Dasyuris fulminea

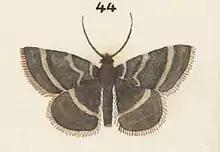
Illustration by George Hudson.

This species is similar in appearance to "Dasyuris callicrena" but can be distinguished as the lines on the forewings differ between the two species and the cilia of "D. fulminea" are only of one colour unlike those of "D. callicrena".